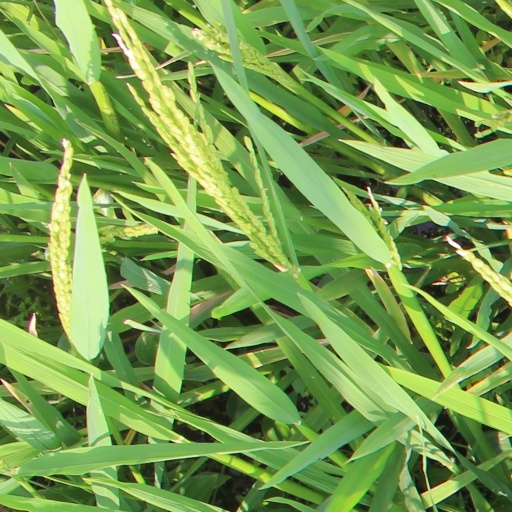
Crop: rice